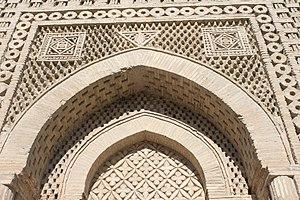
Detail extérieur du mausolée samanide à Boukhara